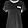
Label: T - shirt / top